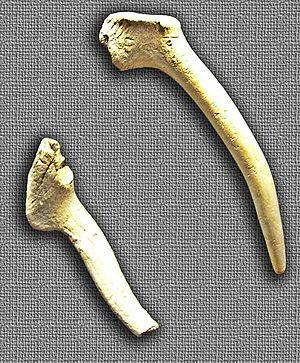
Compresseurs et petites percuteurs en bois de cervidé trouvés dans le gisement de «Los Cercados», à Mucientes (Valladolid, Espagne). Museo Arqeuológico de Valladolid.